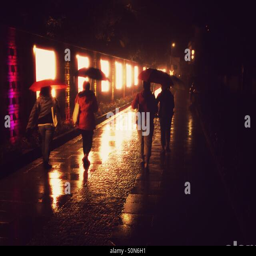
people walking in the rain at night